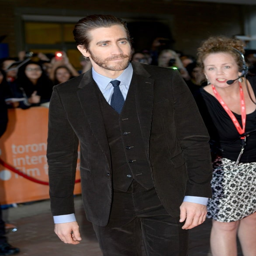
actor at the premiere of enemy